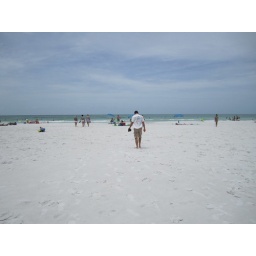
white sand beach in Sarasota